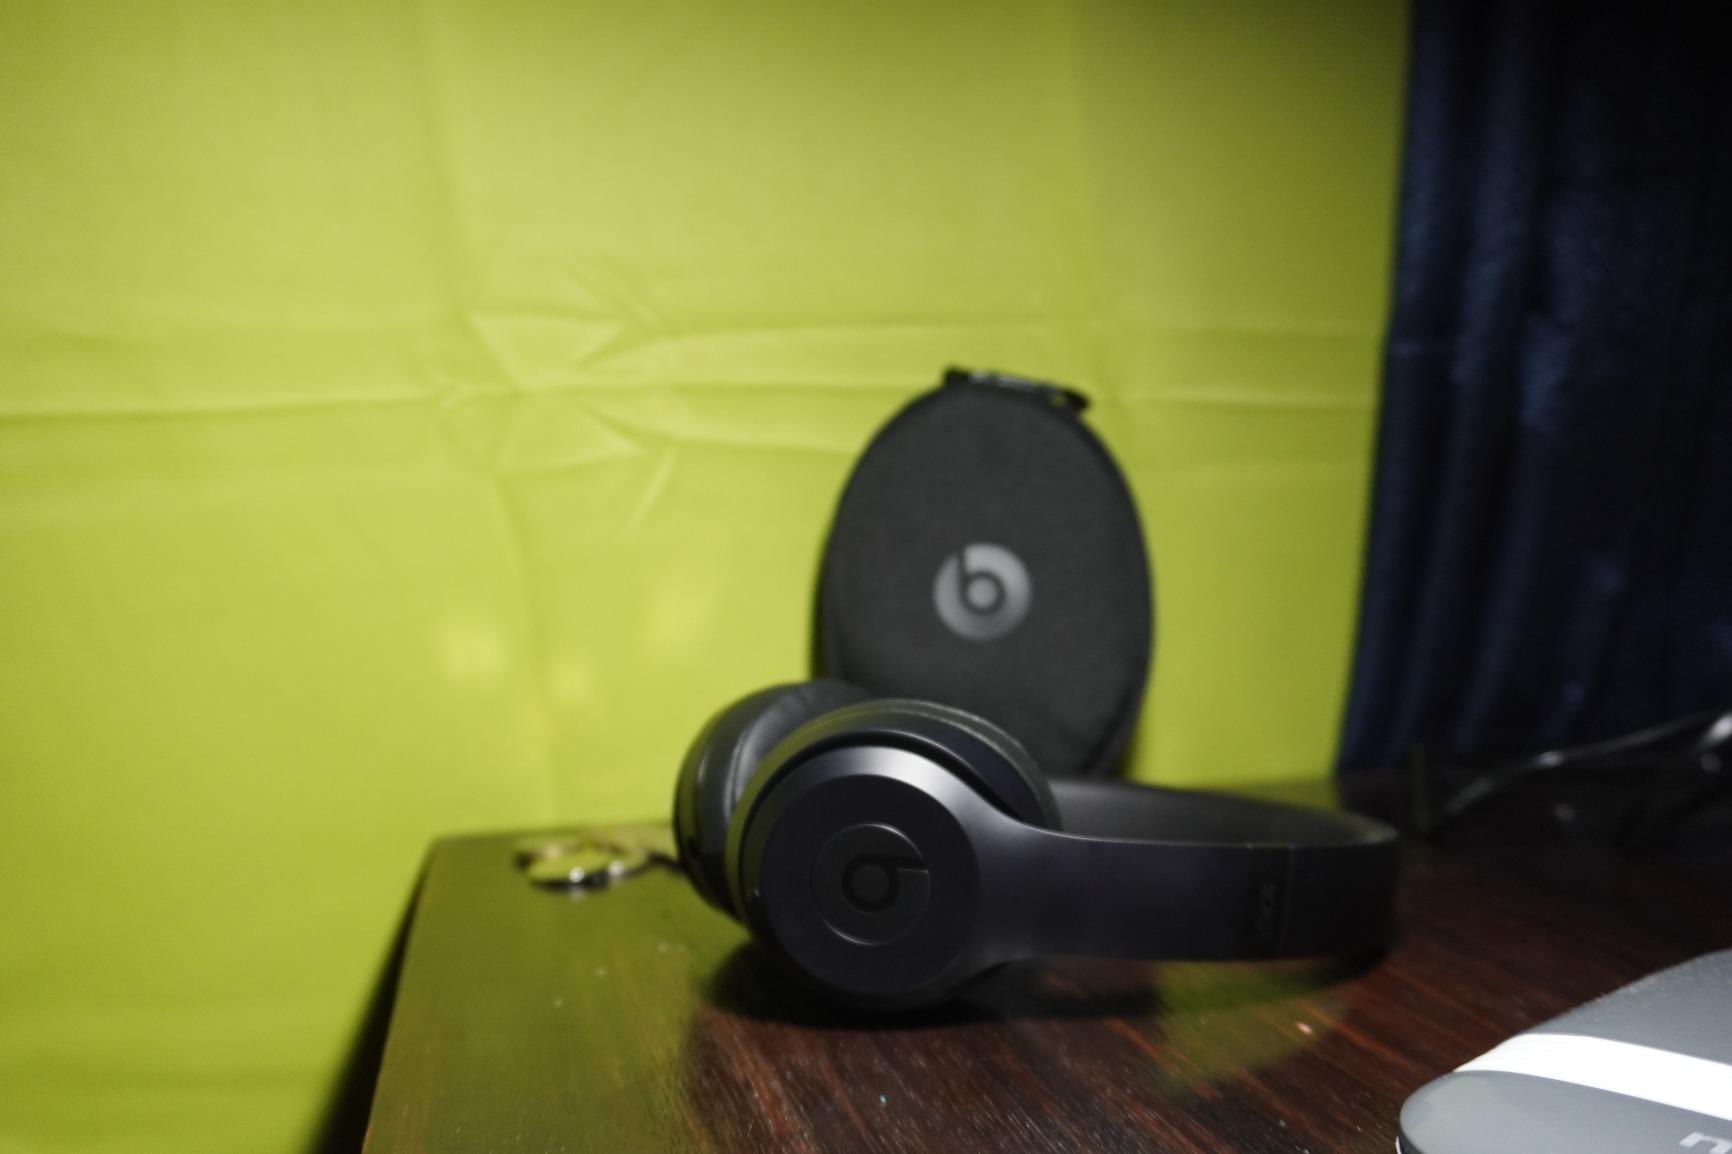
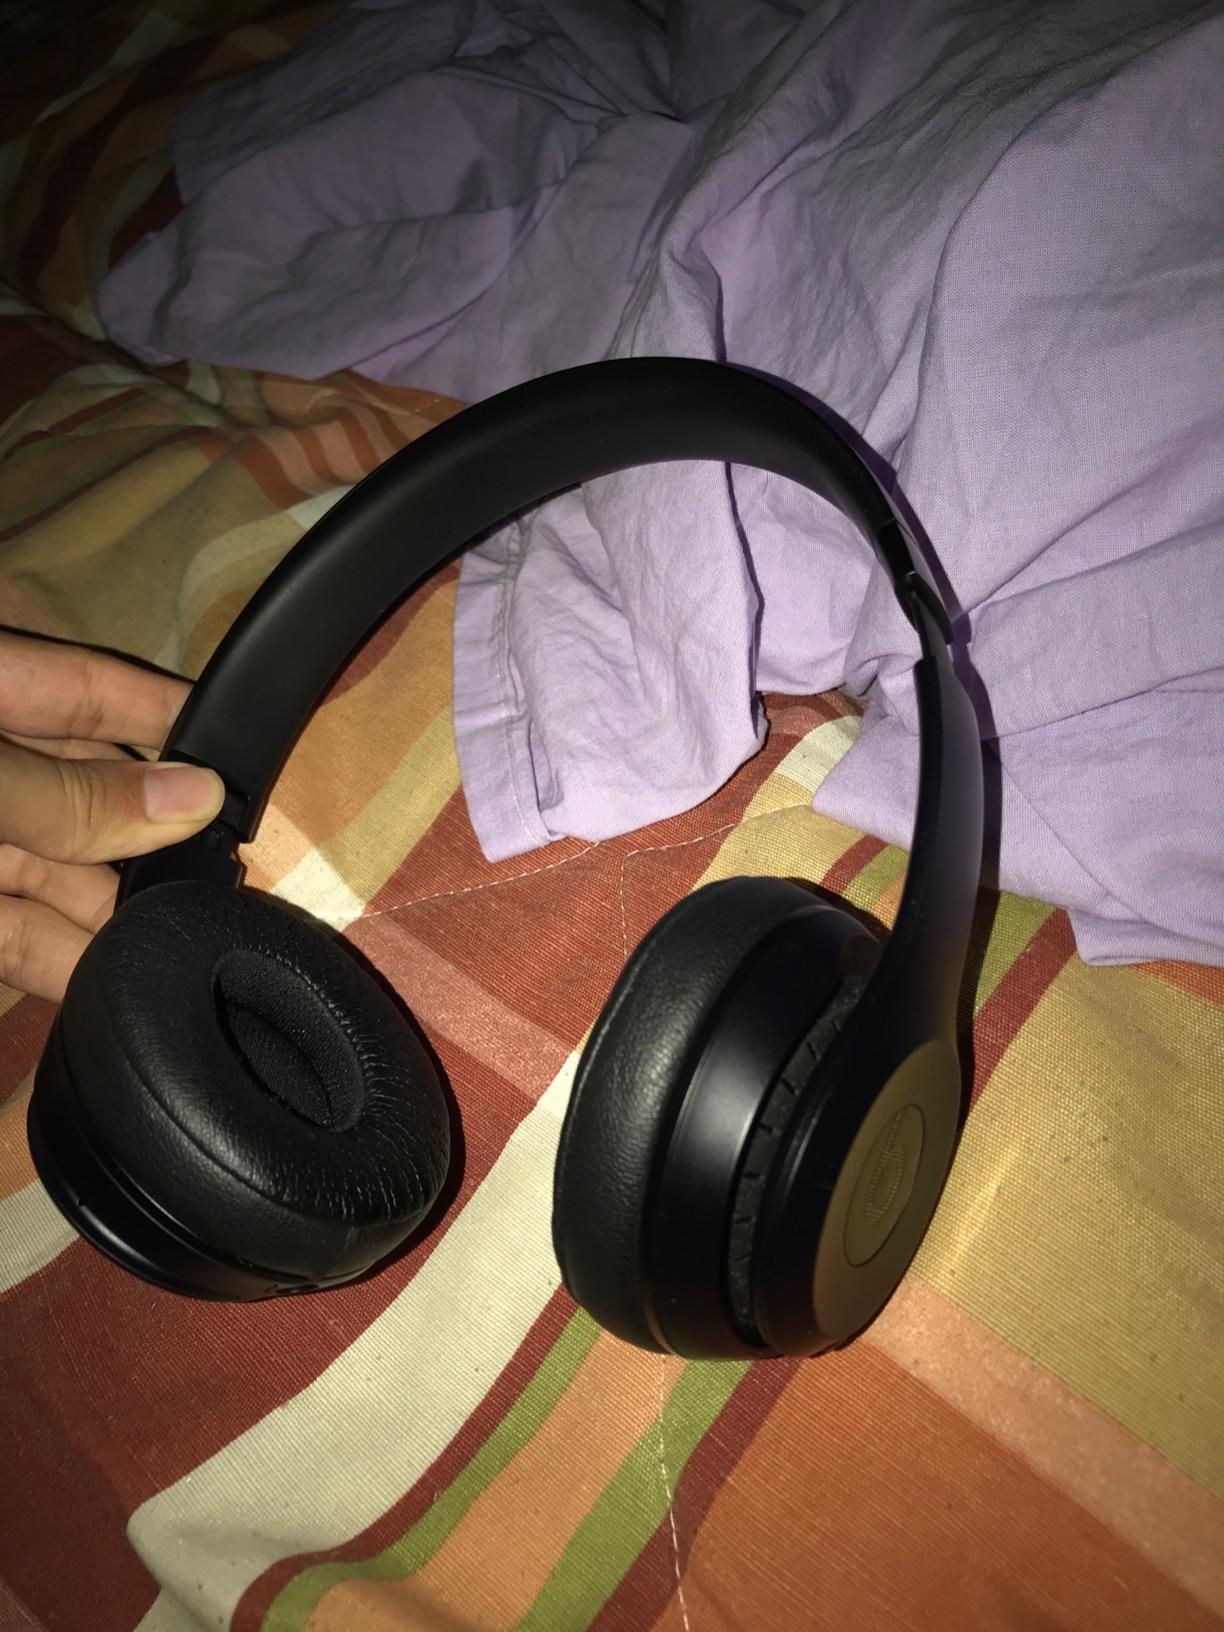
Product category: headphones
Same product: yes